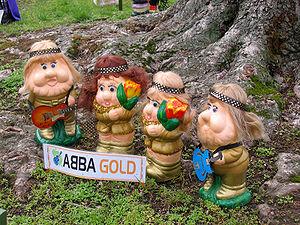
Un nain de jardin est une représentation d'une petite créature du folklore sous forme d'une statue de petite taille, utilisée pour décorer certains jardins. Un collectionneur de nains de jardin est appelé « nanomane ».